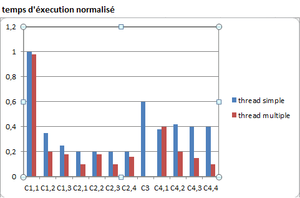
Résultat Culster2. test mémoire
L'élasticité dans le cloud computing est la capacité de ce cloud à s'adapter aux besoins applicatifs le plus rapidement possible. Il existe plusieurs définitions selon les auteurs, certains considérant les notions de Scalability et d'élasticité comme identiques, d'autres comme étant distinctes. L'arrivée de tels systèmes distribués entraîne forcément des problèmes techniques qu'il faut régler ou limiter.